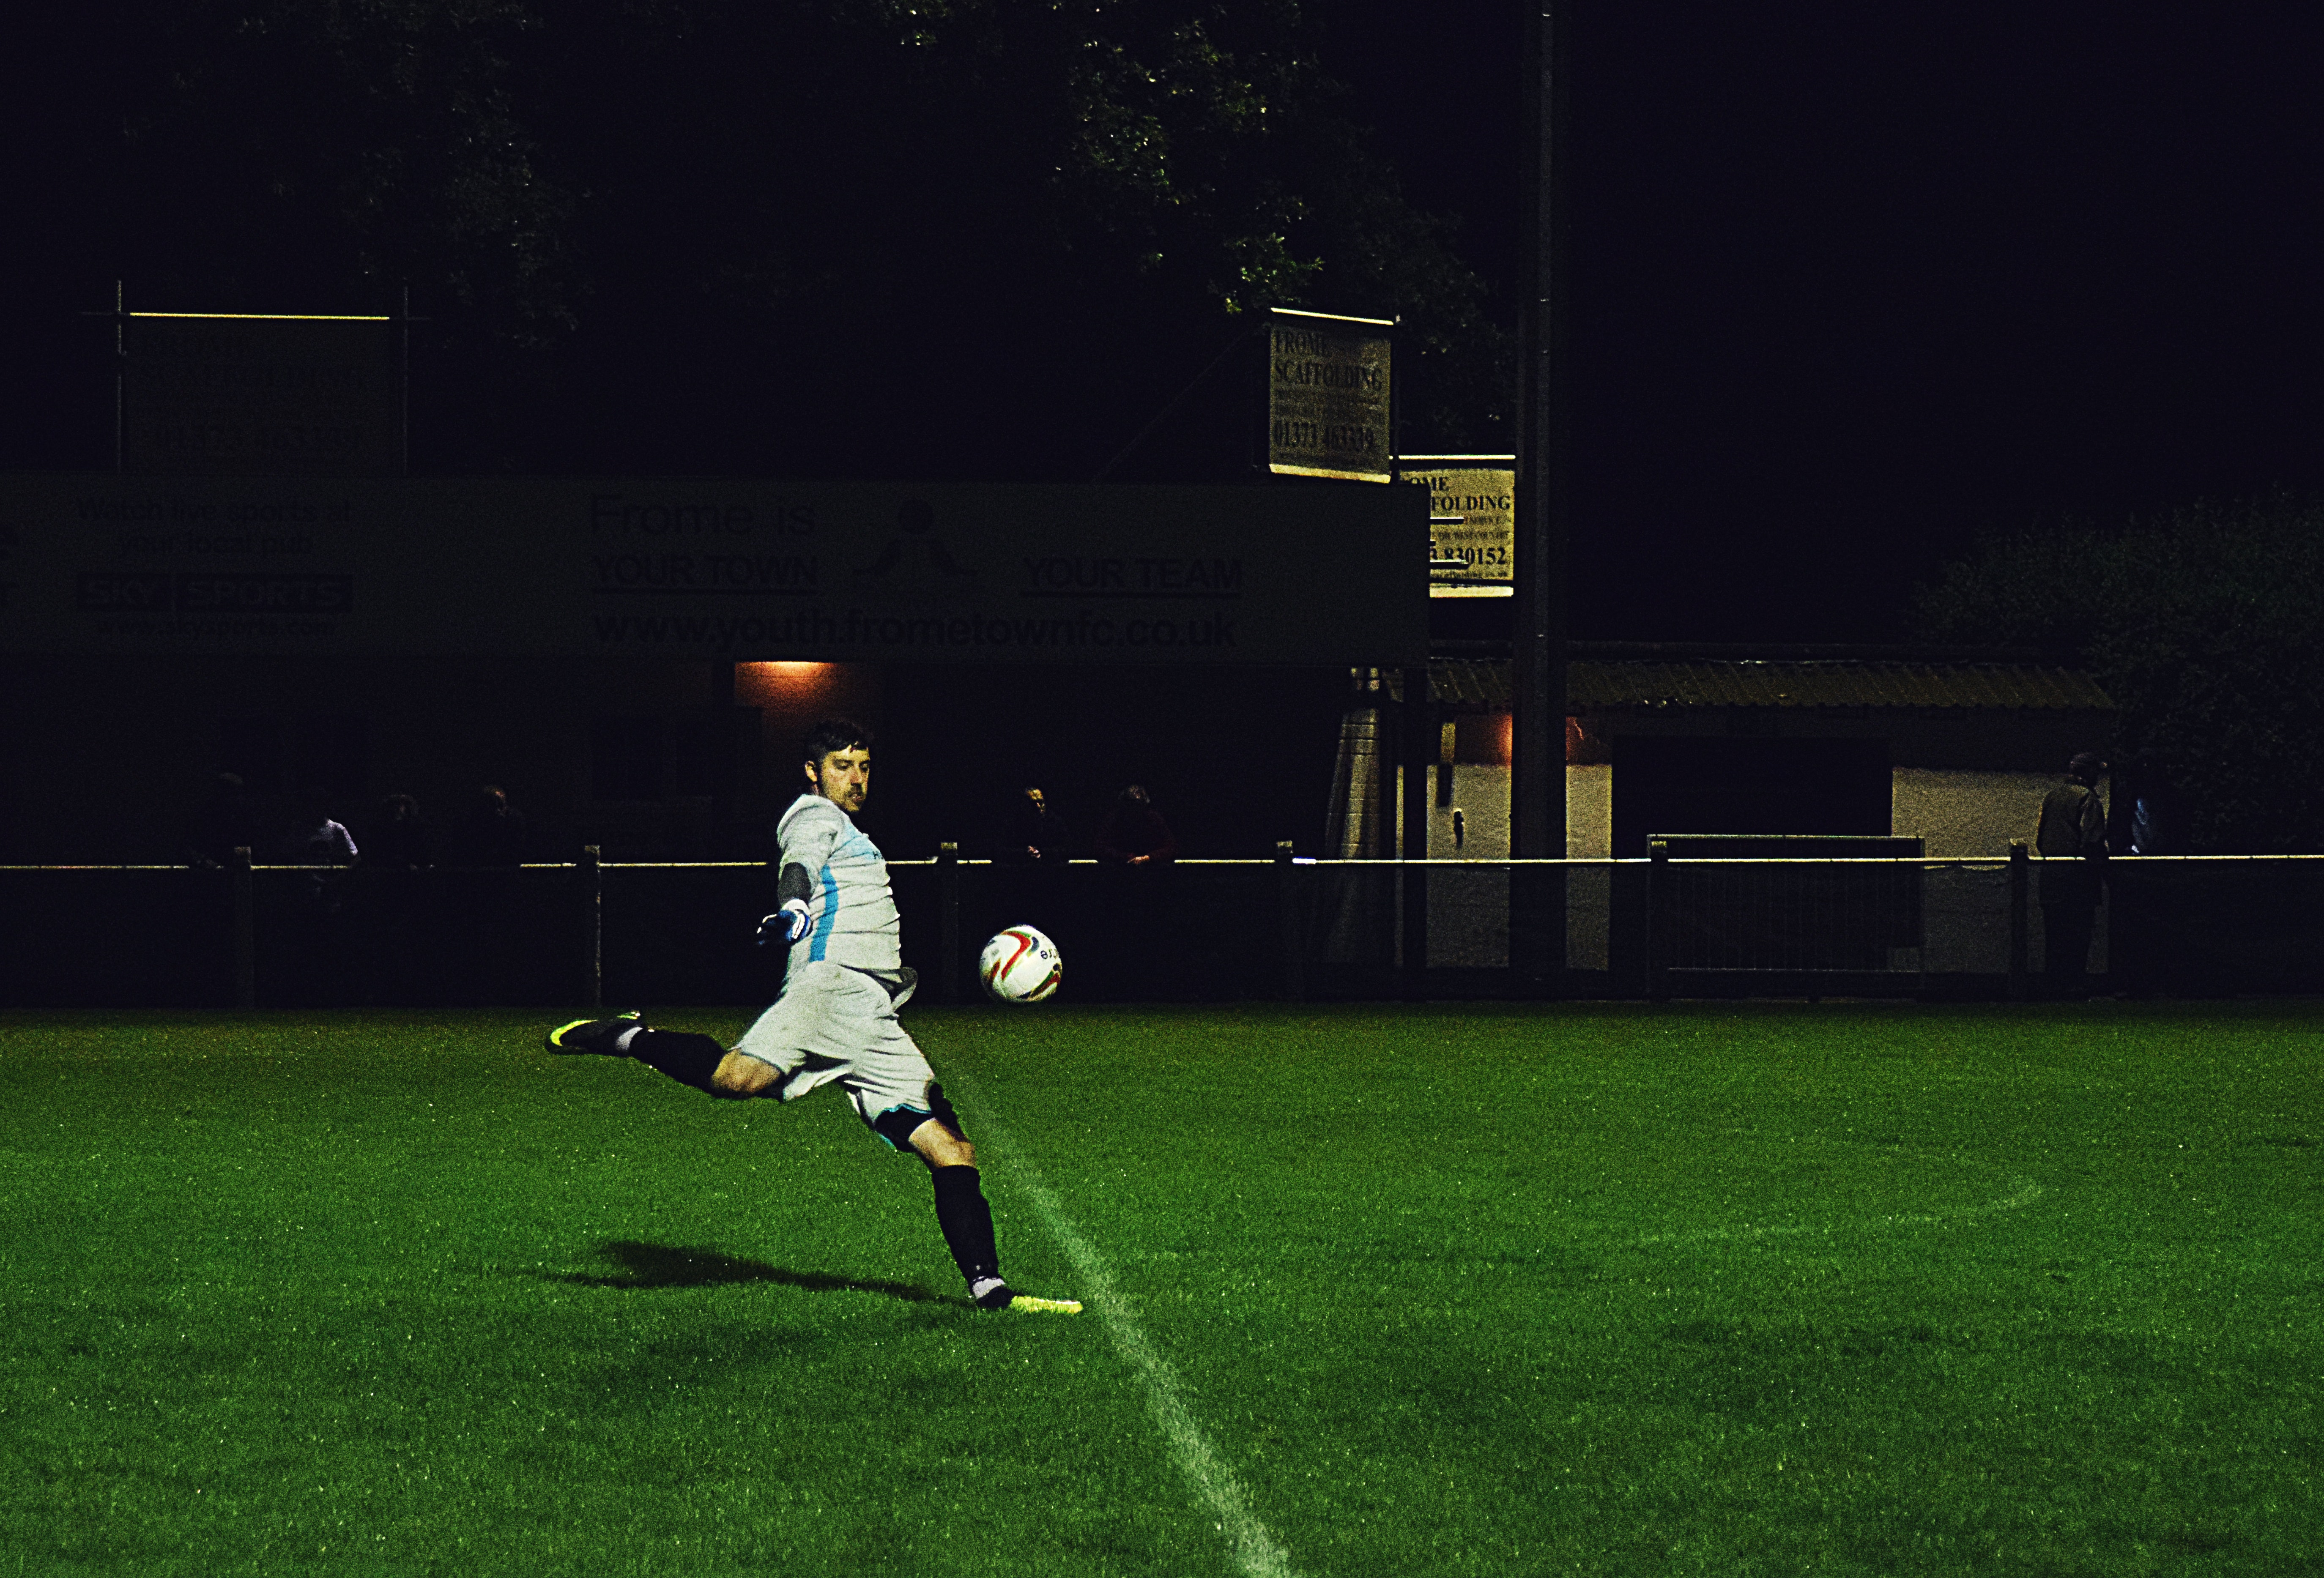
player, green, black, atmosphere, grass, night, sports, games, ball game, light, darkness, football player, football, sport venue, lighting, team sport, ball, net, baseball field, plant, recreation, lawn, sports training, competition event, kick, stadium